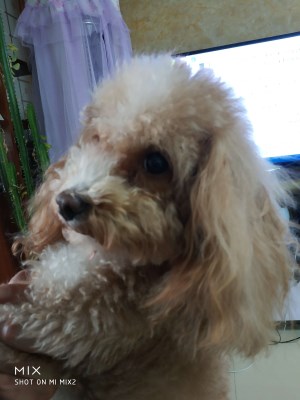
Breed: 7449-n000128-teddy